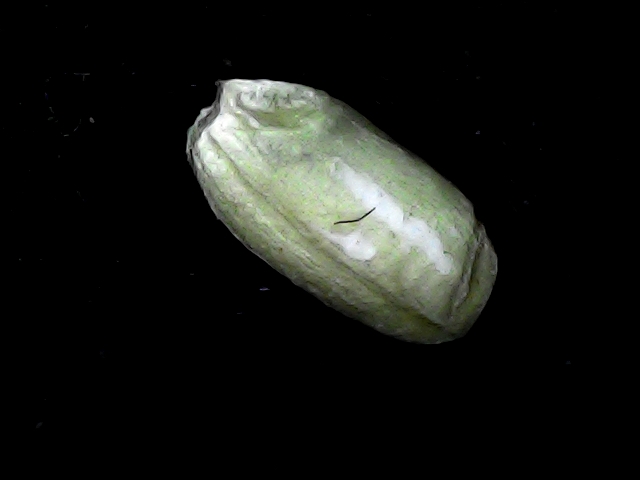
Rice variety: BD95